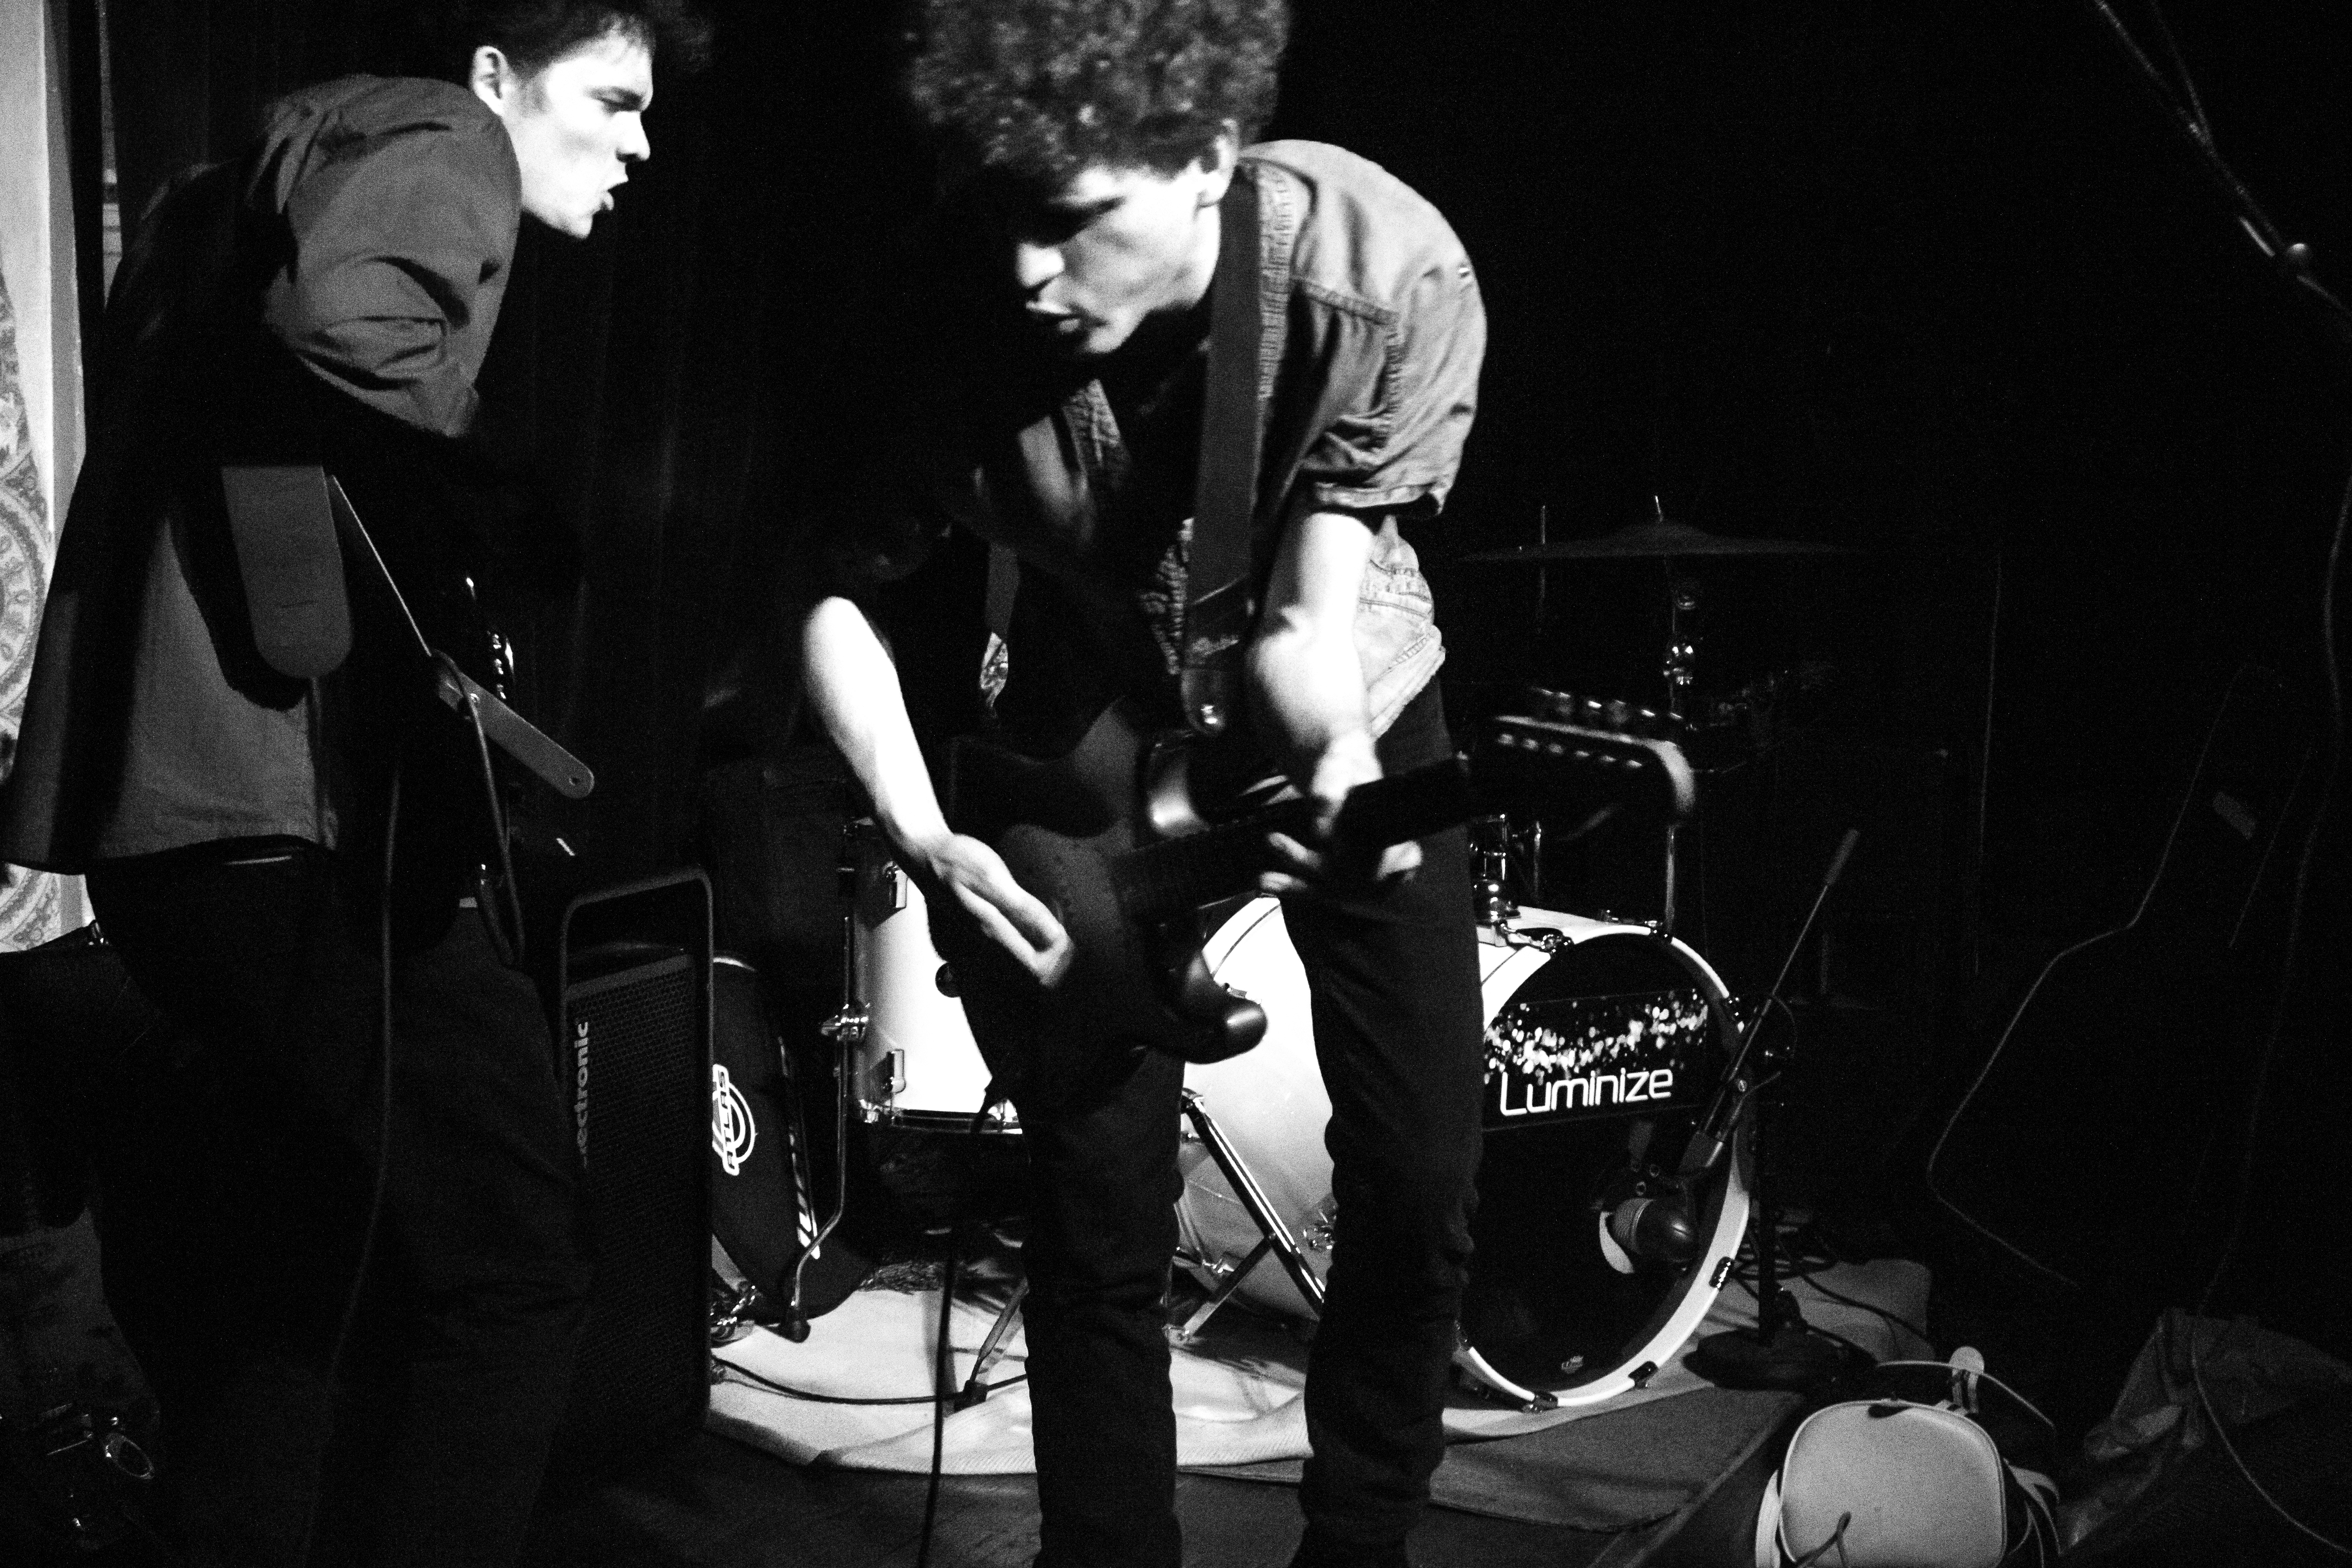
rock, person, music, black and white, crowd, concert, band, live, canon, musician, black, monochrome, performance art, holland, nederland, hague, eosm, gig, blues, denhaag, netherlands, haye, funk, tightropes, paardcafe, stage, performance, singing, guitarist, drummer, entertainment, performing arts, monochrome photography, social group, musical ensemble